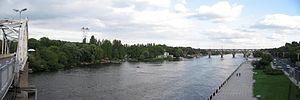
Le pont Merefa-Chersonèse est un viaduc ferroviaire long de 1 610 m qui franchit le Dniepr à Dnipro en Ukraine.